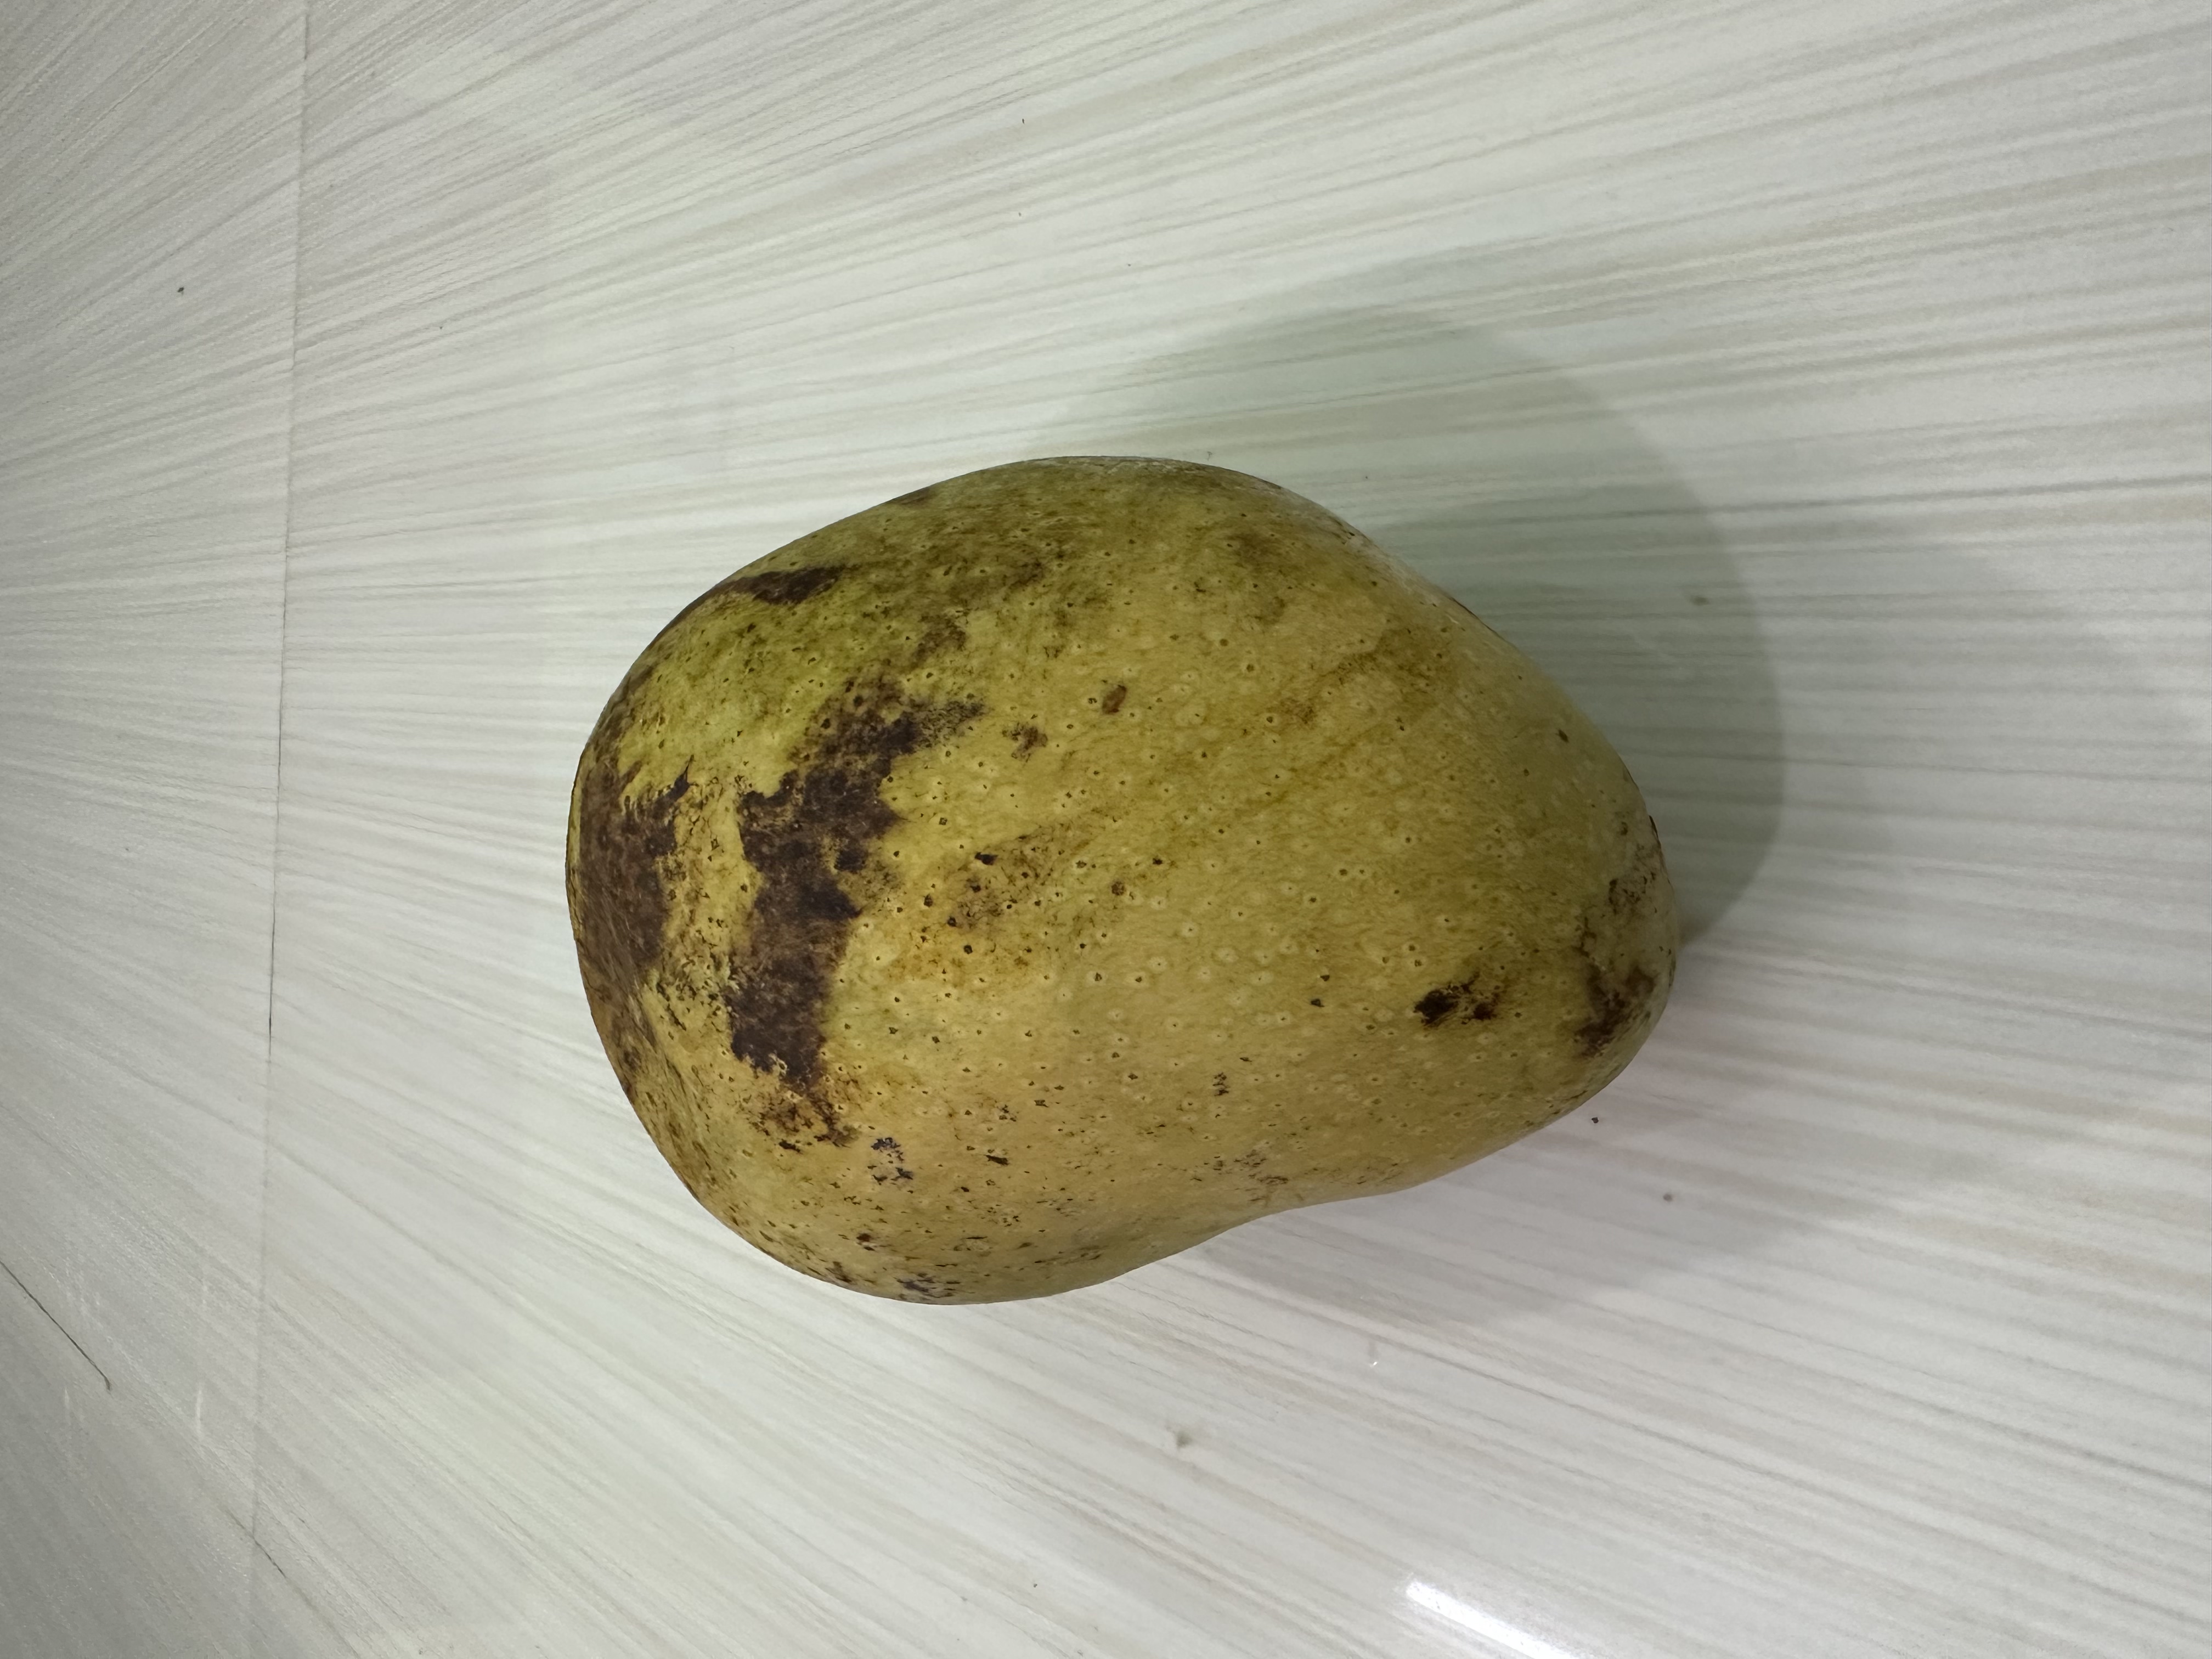
Mango variety: Fazlee